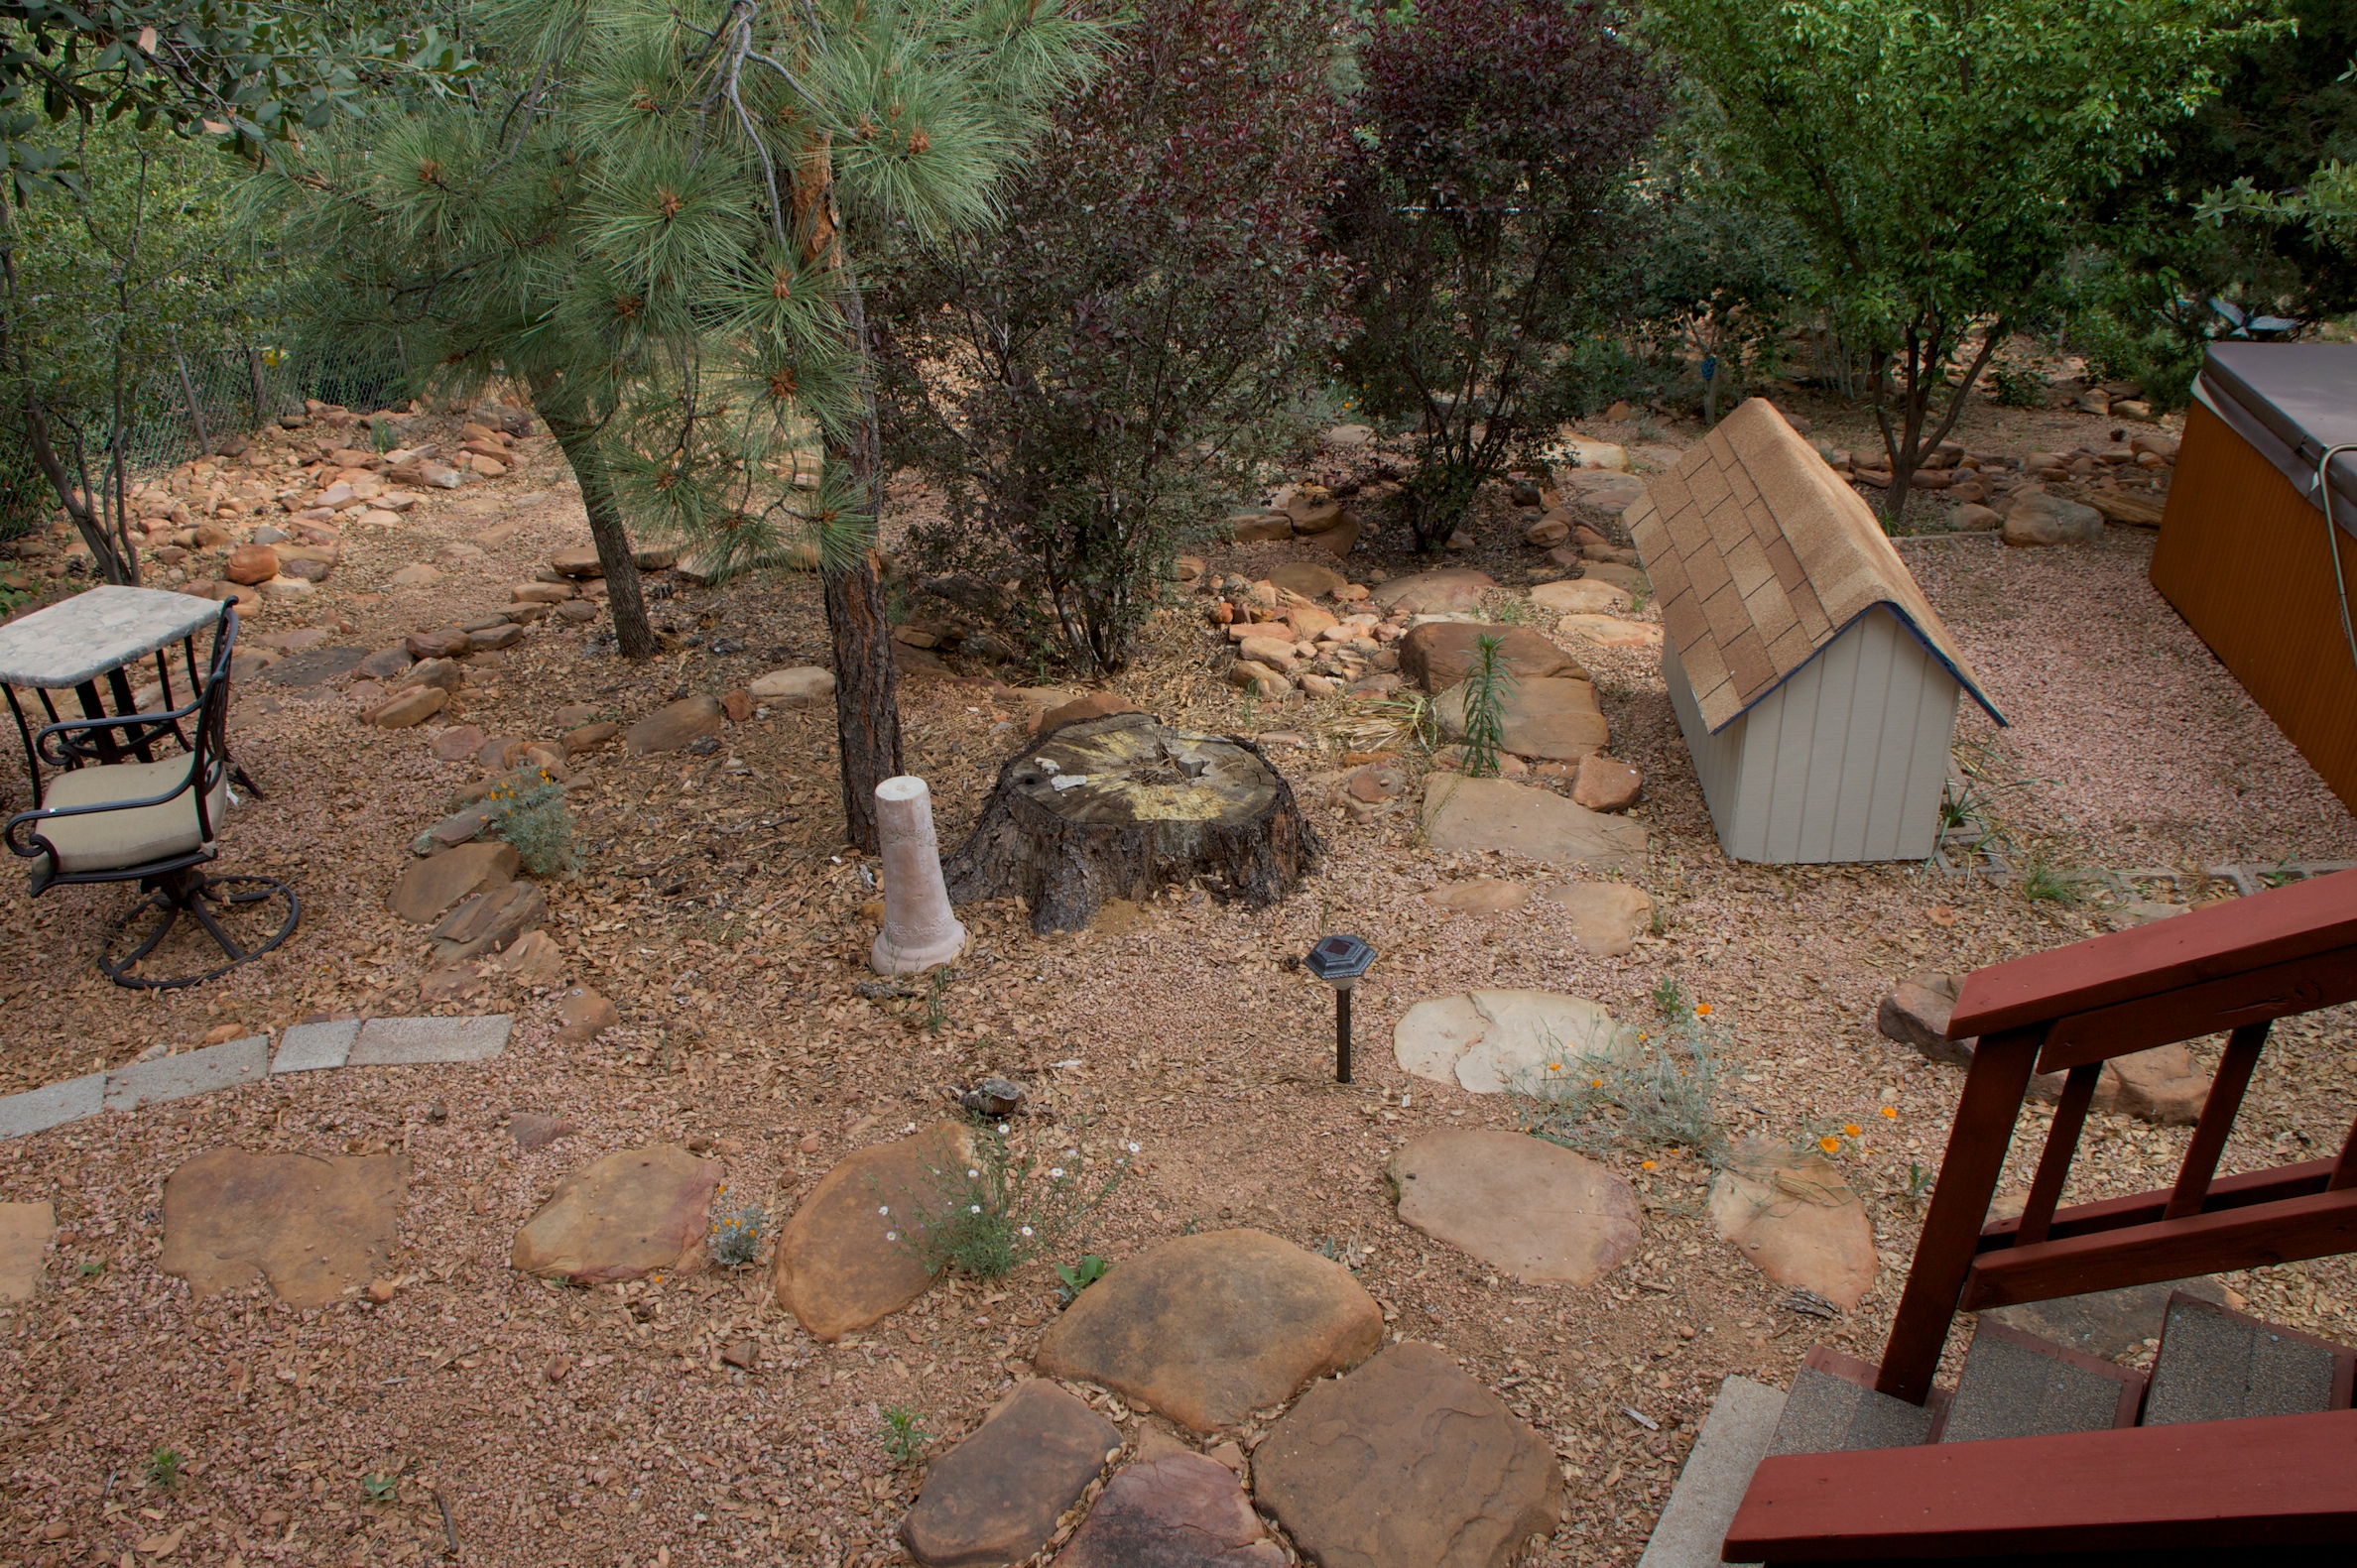
backyard, soil, garden, yard, 18270mm